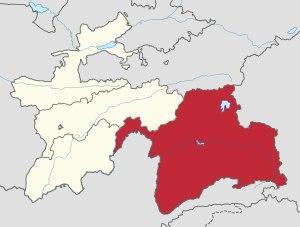
Le Badakhshan est une région historique comprenant une partie du nord-est de l'Afghanistan et du sud-est du Tadjikistan actuel. Le nom a été repris par la province du Badakhchan, une province d'Afghanistan dont la capitale est Fayzabad et laquelle est situé le Corridor du Wakhan. Cependant la plus grande partie du Badakhshan historique est situé dans la région autonome du Haut-Badakhchan au sud-est du Tadjikistan. La musique du Badakhshan a une place importante dans l'héritage culturel de la région.